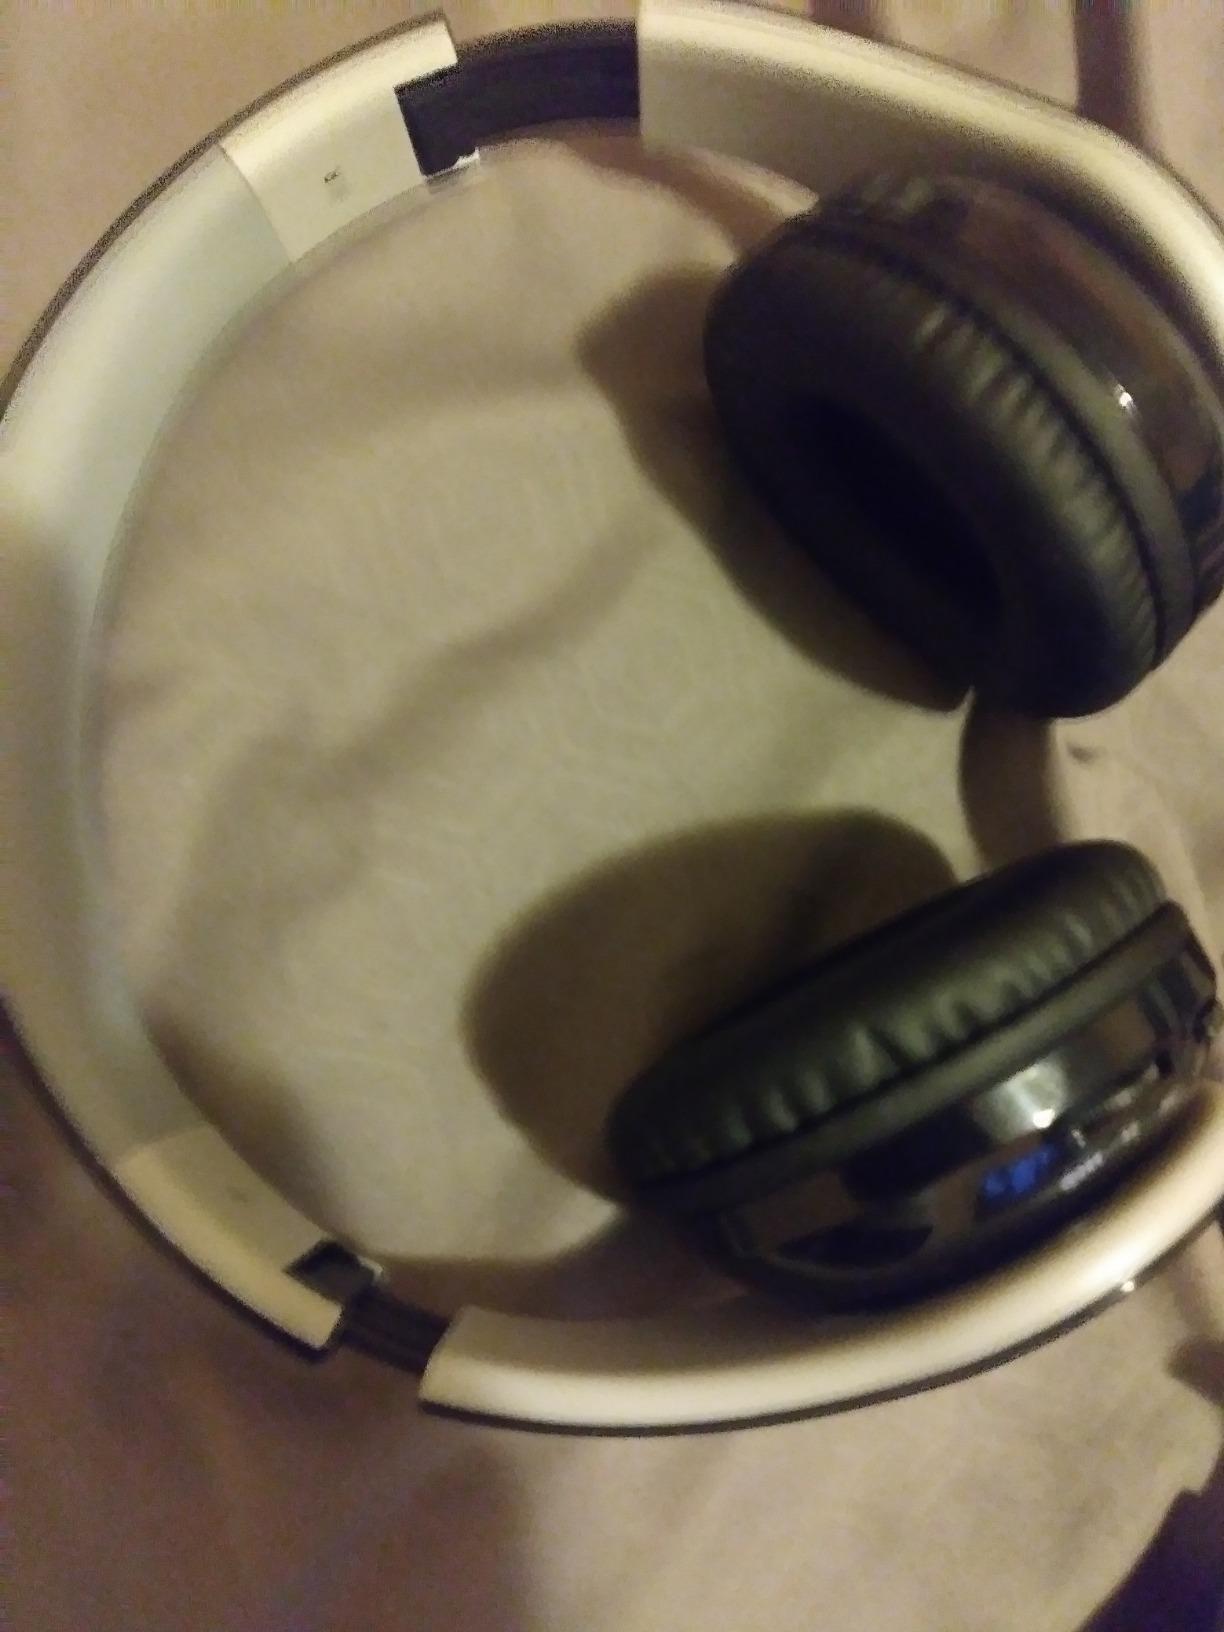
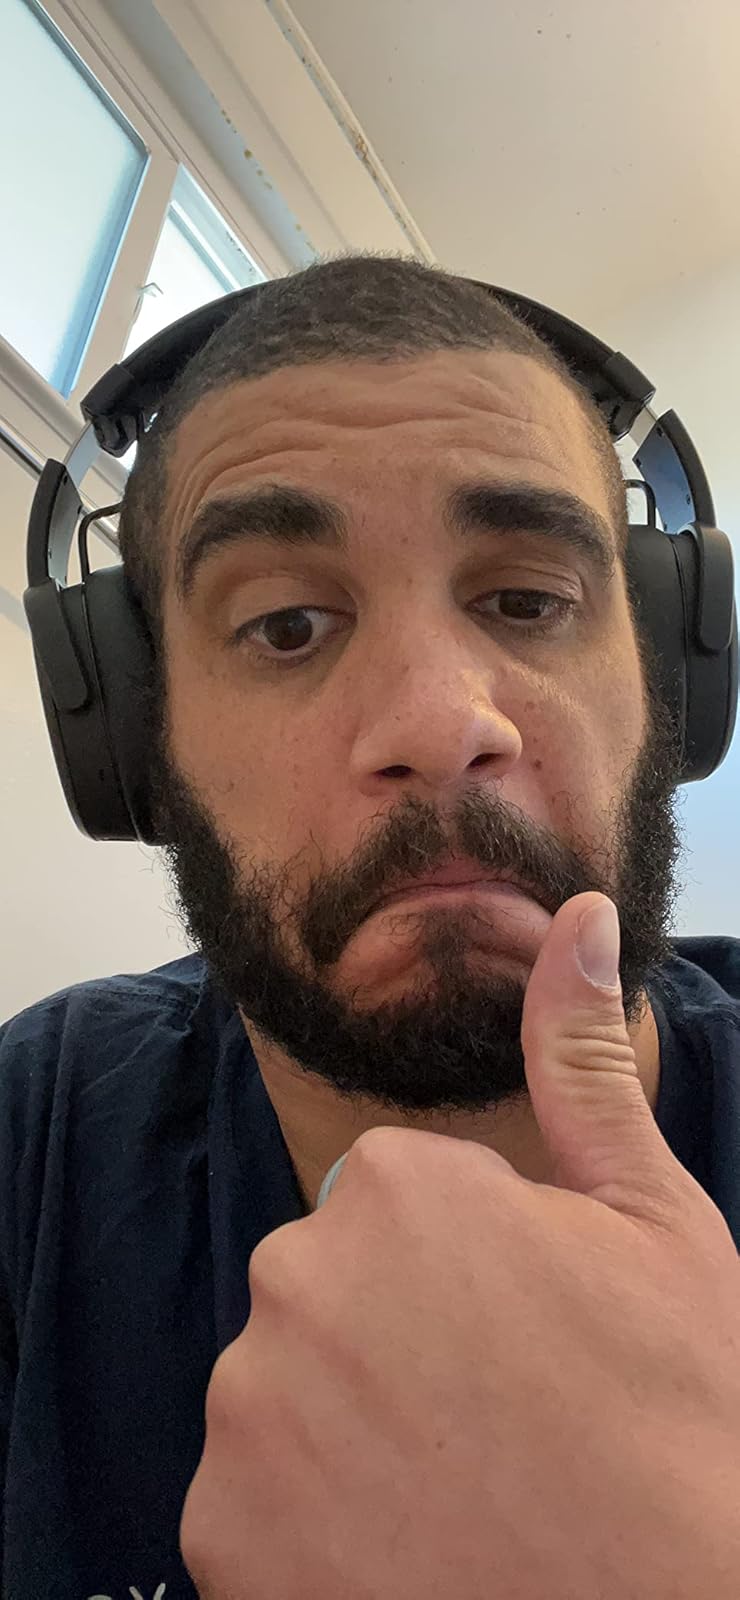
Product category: headphones
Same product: no